Shuttle Carrier Aircraft

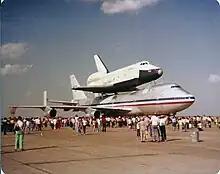
Shuttle Carrier Aircraft N905NA, still in American Airlines livery, with "Enterprise" in 1978

The first aircraft, a Boeing 747-123 registered N905NA, was originally manufactured for American Airlines. With a decline in air traffic and failure to fill their 747s, American Airlines sold it to NASA. It still wore the visible American cheatlines while testing "Enterprise" in the 1970s. It was acquired in 1974 and initially used for trailing wake vortex research as part of a broader study by NASA Dryden, as well as Shuttle tests involving an F-104 flying in close formation and simulating a release from the 747.